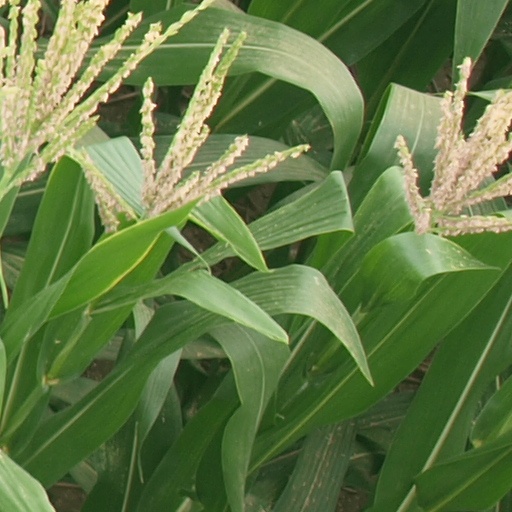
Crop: maize; corn